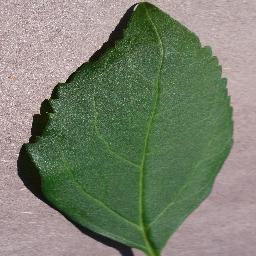
Label: Cherry___healthy